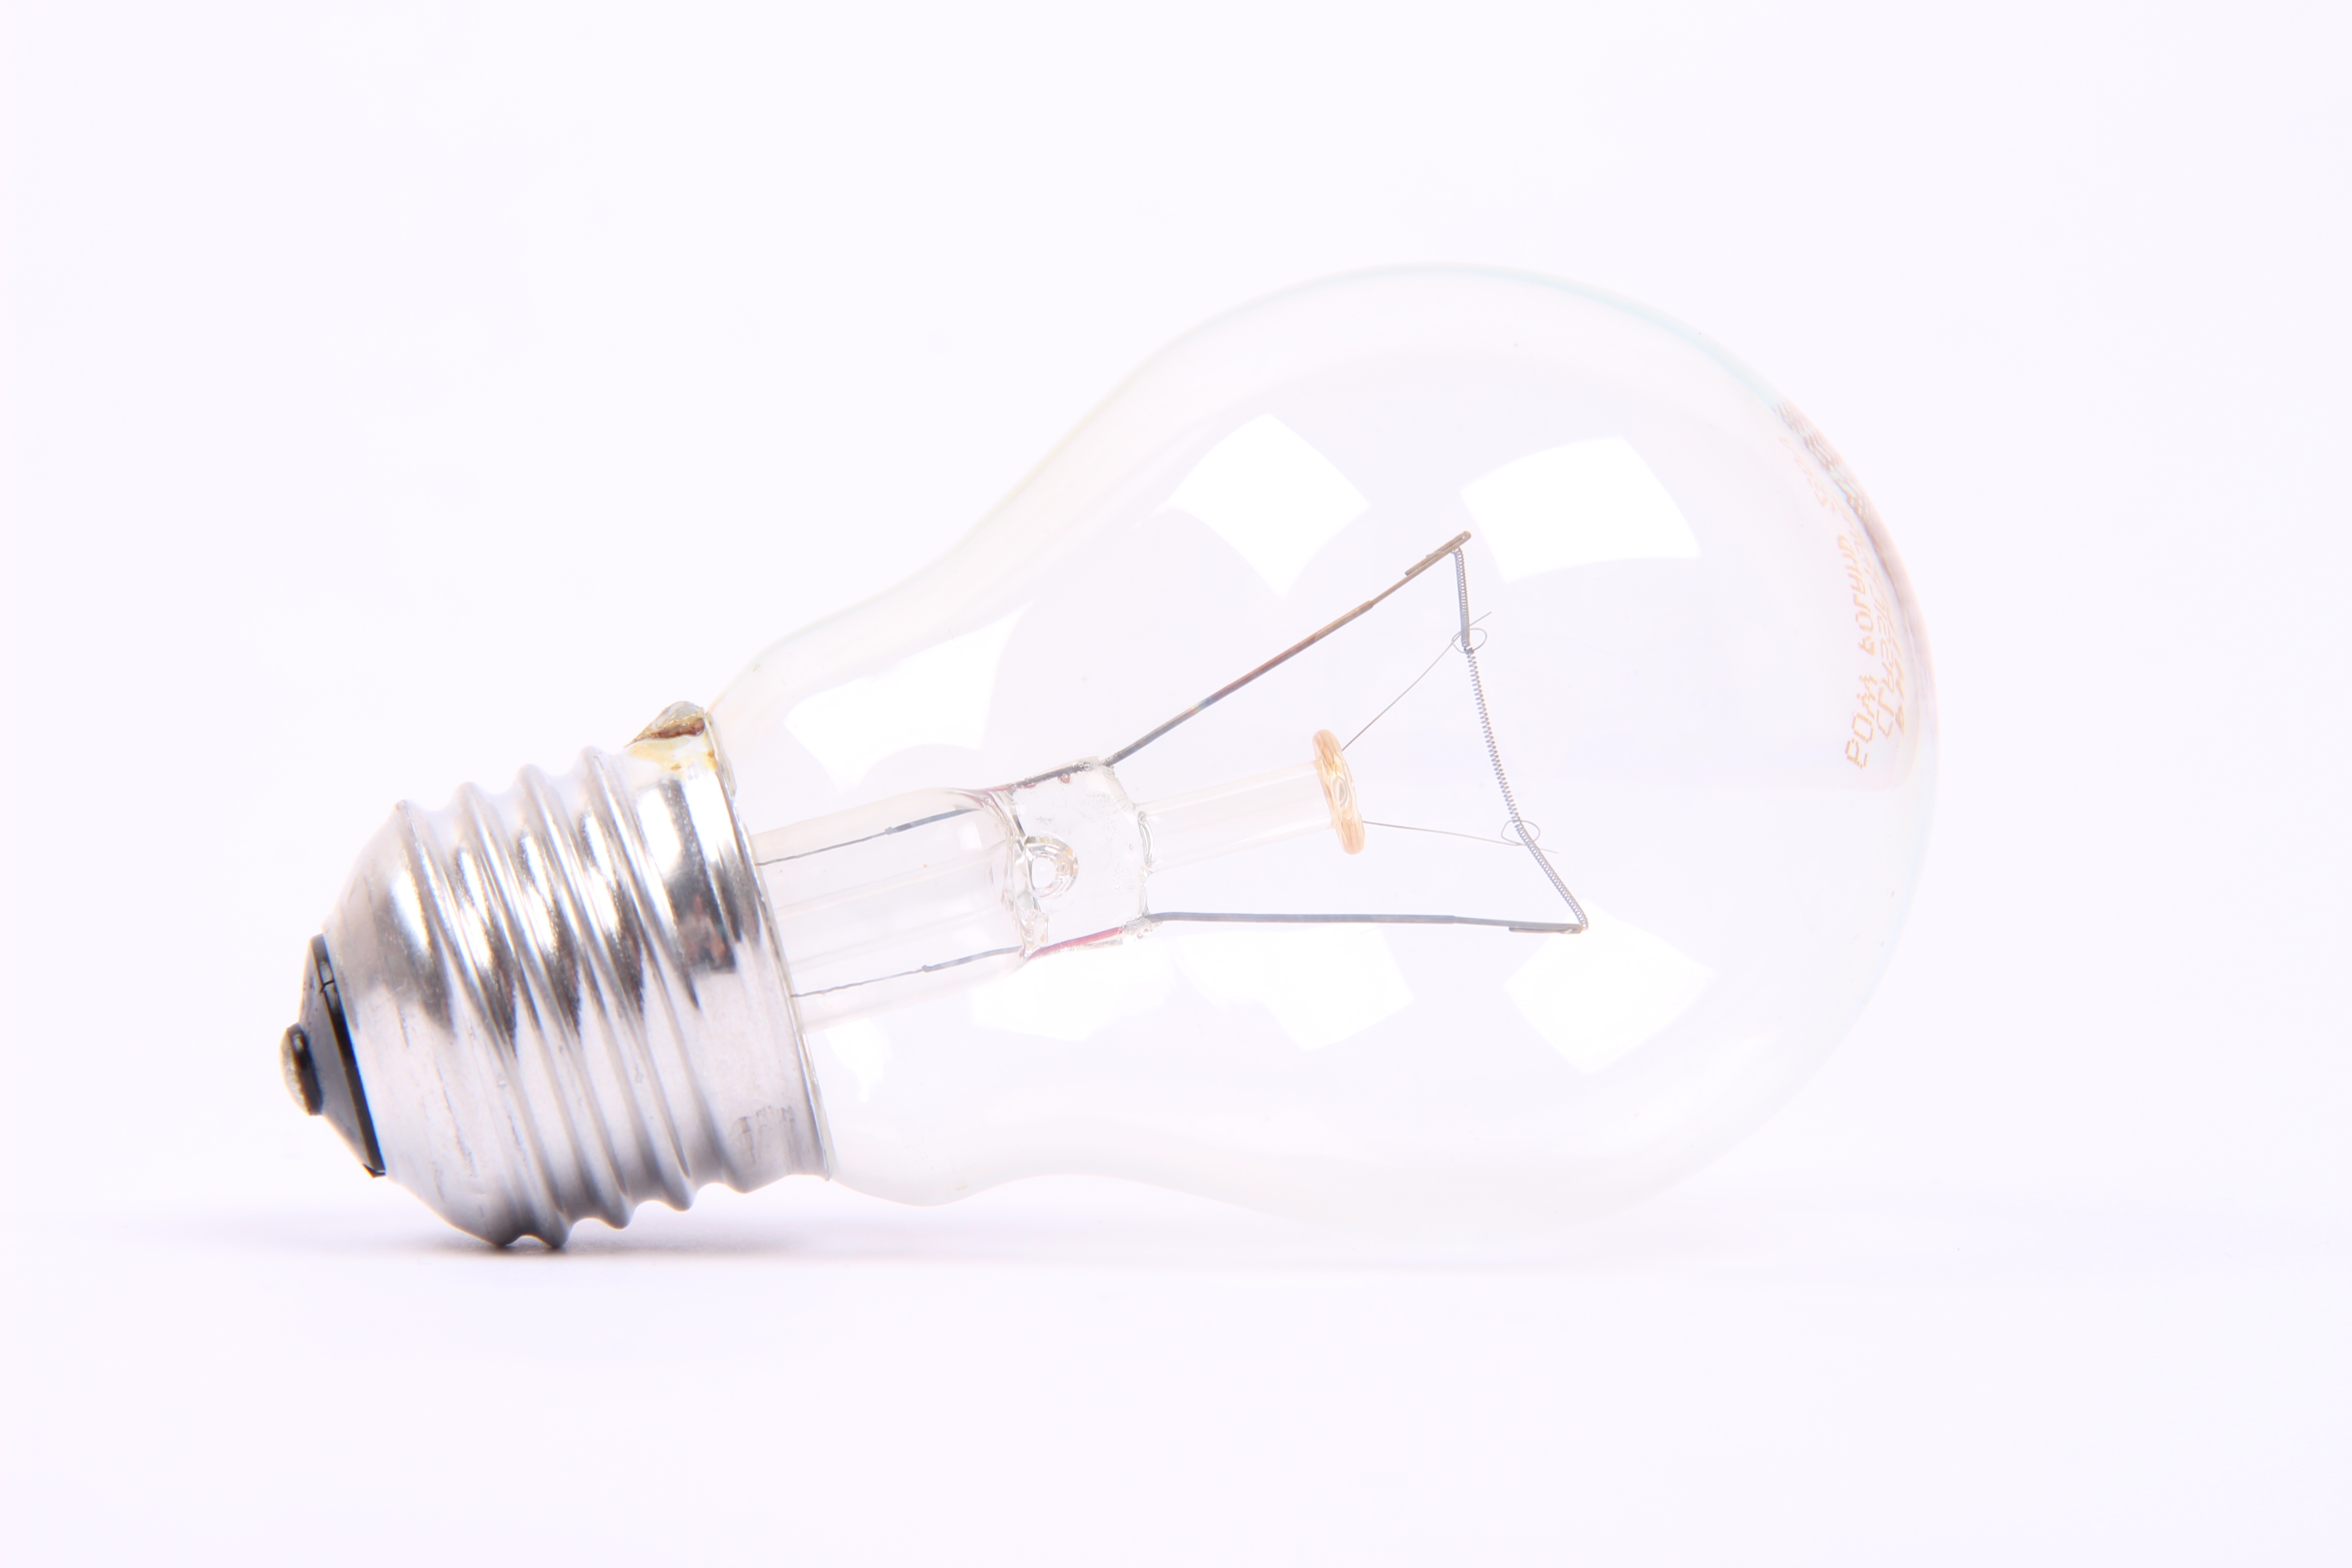
light, lamp, light bulb, lighting, product, light fixture, hell, lying, incandescent light bulb